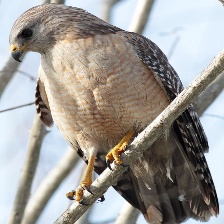
Species: RED SHOULDERED HAWK
Scientific name: BUTEO LINEATUS